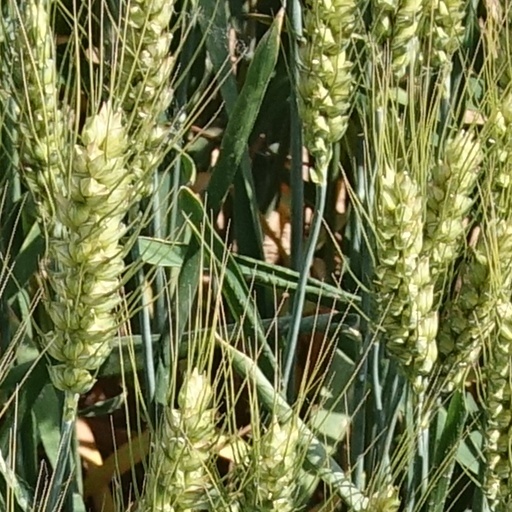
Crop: wheat